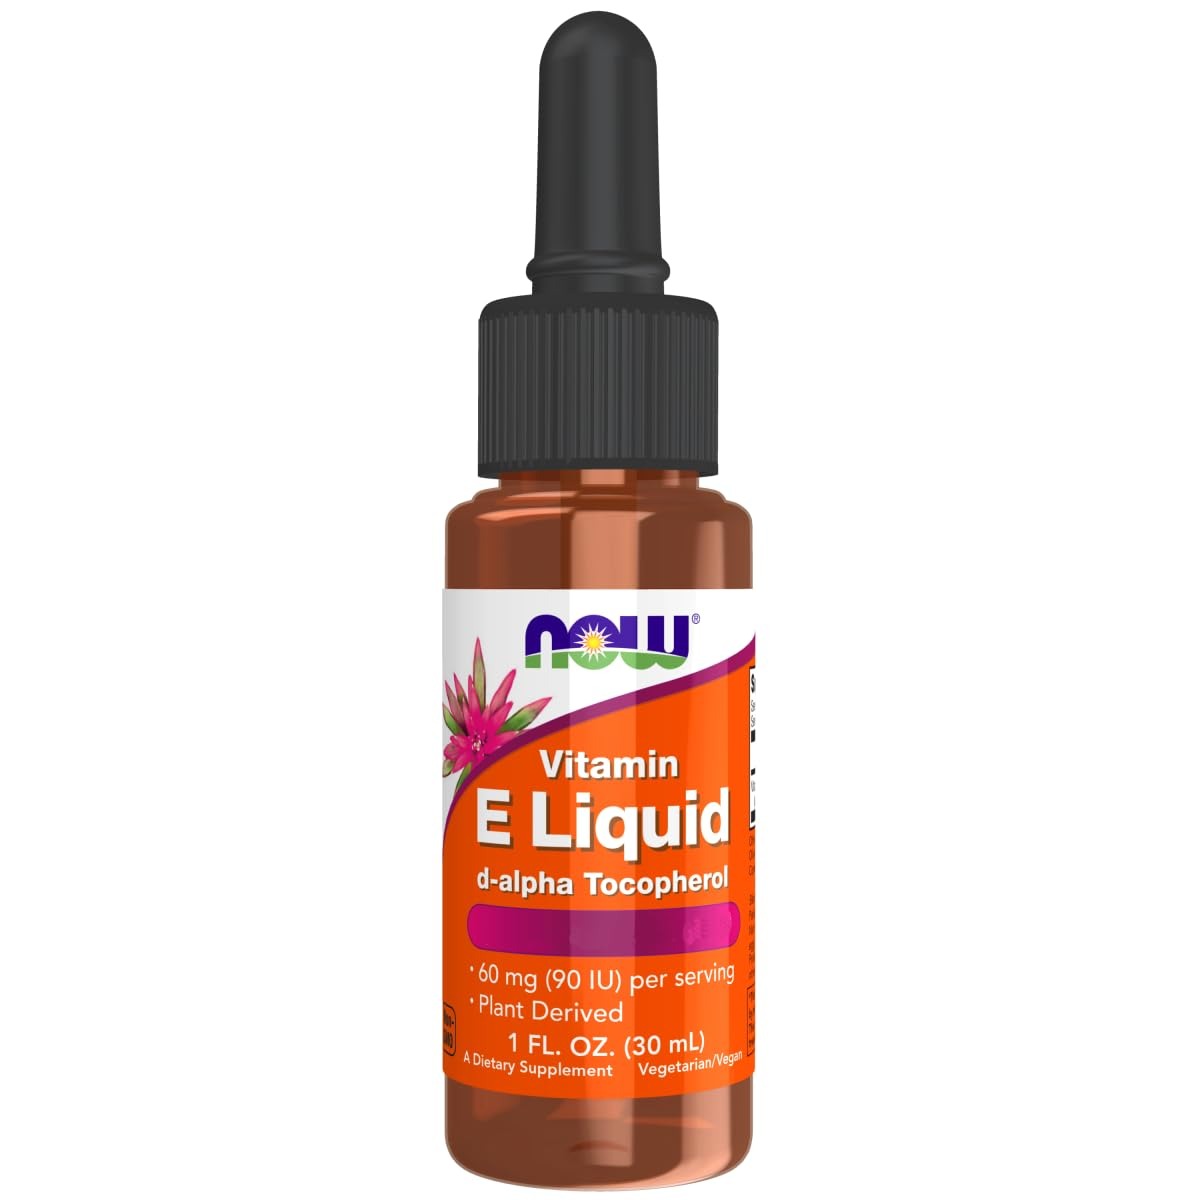
Item Name: NOW Foods E Liquid -- 1 fl oz
Bullet Point 1: E liq 13, 650 iu da 1 oz by now foods
Bullet Point 2: NOWSUPPVitamin-Vitamins- 1OZ
Bullet Point 3: Now foods product upc: 733739009104
Value: 1.0
Unit: Fl Oz

Price: 8.8